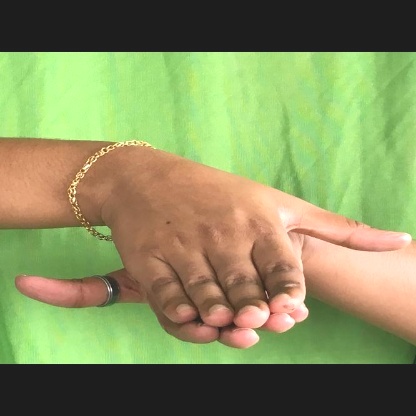
Mudra: Matsya